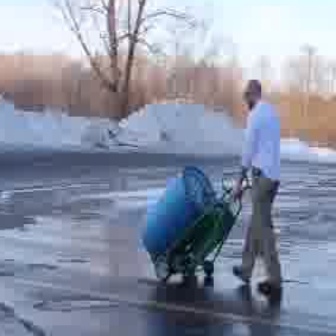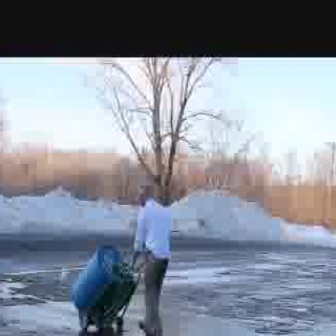
  Please identify the target specified by the bounding box [147,167,258,278] in the first image and locate it in the second image. Return the coordinates in [x_min,y_min,x_max,y_max] format.
Answer: [77,253,154,331]